Cantor's first set theory article

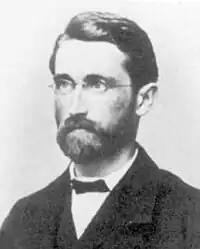
Richard Dedekind, c. 1870

Since 1856, Dedekind had developed theories involving infinitely many infinite sets—for example: ideals, which he used in algebraic number theory, and Dedekind cuts, which he used to construct the real numbers. This work enabled him to understand and contribute to Cantor's work.